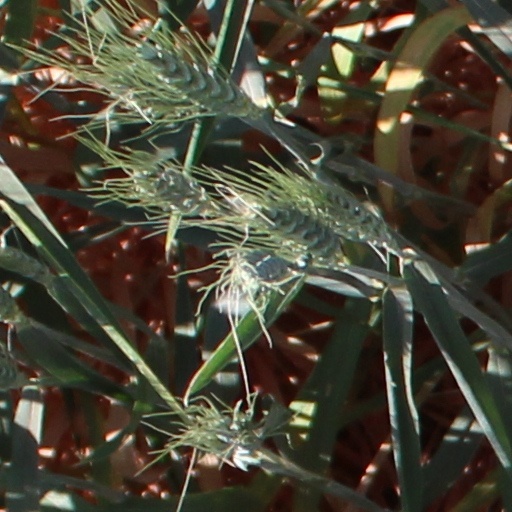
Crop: wheat